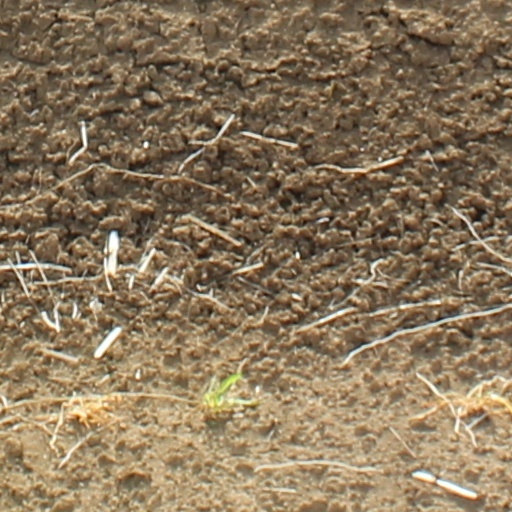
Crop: wheat